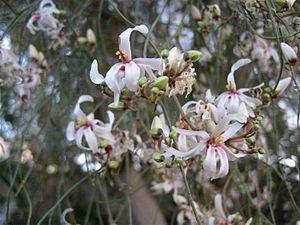
Moringa peregrina est une espèce de petit arbre à racine tubérisée des pourtours de la mer Rouge, de la famille des Moringaceae.